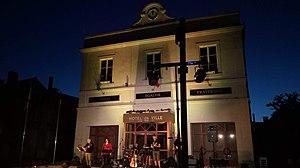
La Fête de la musique à Châteauneuf sur Sarthe
Châteauneuf-sur-Sarthe est une ancienne commune française située dans le département de Maine-et-Loire, en région Pays de la Loire, devenue le 1ᵉʳ janvier 2019 une commune déléguée de la commune nouvelle des Hauts-d'Anjou.